S-V

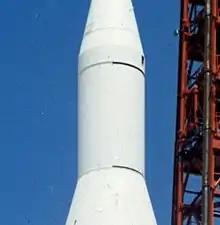

The S-V (pronounced "S-five") was the third stage of the Saturn I rocket. It was built by Convair. It was designed to use two RL-10A-1 engines fueled by liquid hydrogen (LH and liquid oxygen (LOX) in tanks utilizing a common bulkhead to separate the propellants.